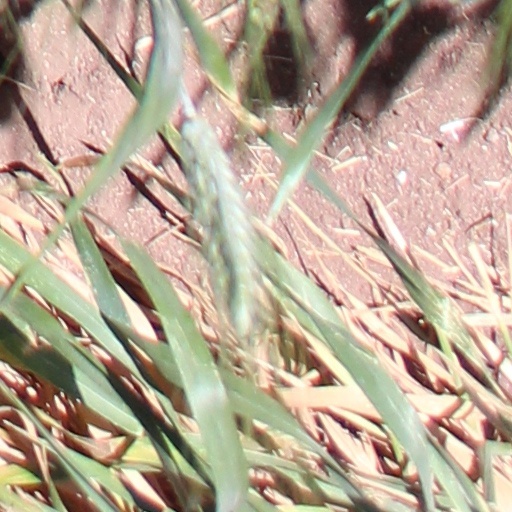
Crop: wheat